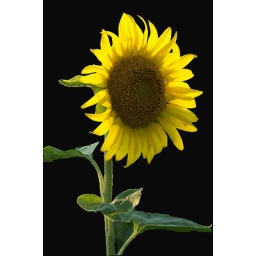
I captured this in a beautiful sunflower field and with a little help from Adobe I made the solid black background.